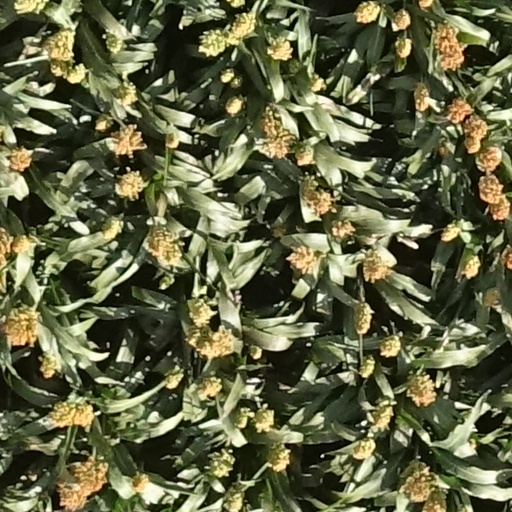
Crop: sorghum